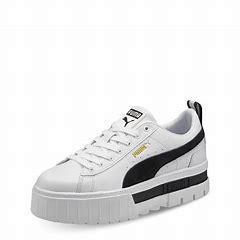
Brand: Puma
Model: Mayze